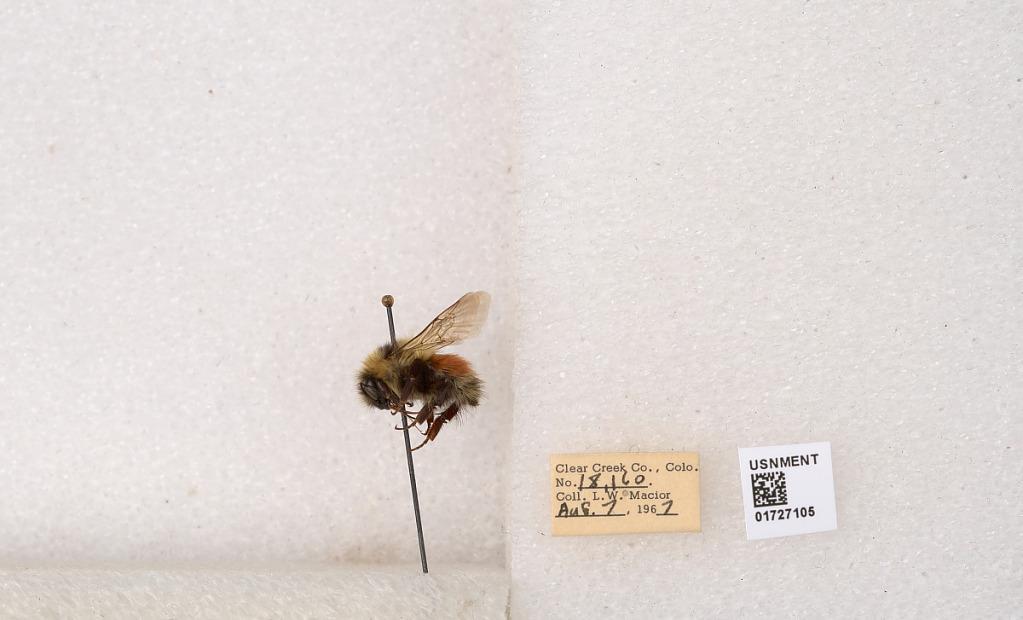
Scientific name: Bombus (Pyrobombus) sylvicola Kirby
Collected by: L. Macior
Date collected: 1967-8-7
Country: United States
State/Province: Colorado
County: Clear Creek
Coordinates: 39.6891, -105.644